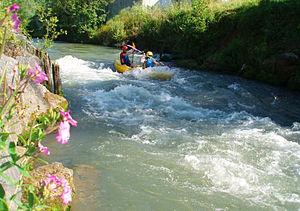
Le Tourisme dans le Pas-de-Calais.